Tantalum capacitor

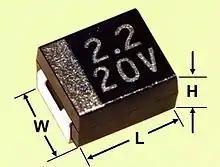
Dimensioning of a tantalum chip capacitor

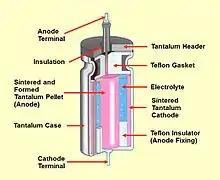
Cross section of a non-solid all tantalum electrolytic capacitor, hermetic sealed

The main feature of modern non-solid (wet) tantalum electrolytic capacitors is their energy density compared with that of solid tantalum and wet aluminum electrolytic capacitors within the same temperature range. Due to their self-healing properties (the non-solid electrolyte can deliver oxygen to form new oxide layer in weak areas of the dielectric), the dielectric thickness can be formed with much lower safety margins and consequently with much thinner dielectric than for solid types, resulting in a higher CV value per volume unit. Additionally, wet tantalum capacitors are able to operate at voltages in excess of 100 V up to 630 V, have a relatively low ESR, and have the lowest leakage current of all electrolytic capacitors.